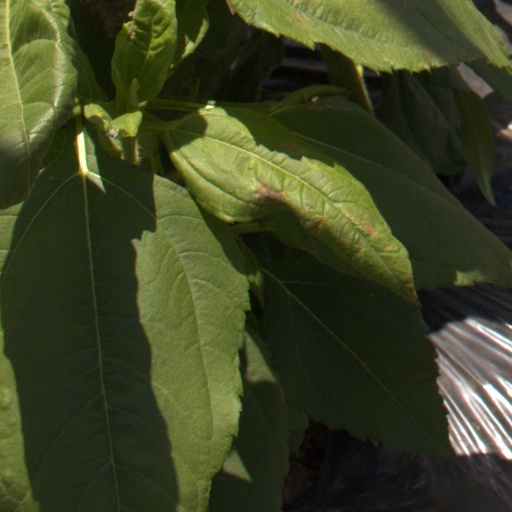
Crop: Jerusalem artichoke